Alan Ferguson (politician)

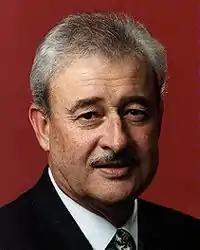

Alan Baird Ferguson (born 16 September 1943) is an Australian former politician who was a Liberal member of the Australian Senate representing South Australia from May 1992 to June 2011. He served as the 22nd President of the Australian Senate from August 2007 to August 2008.